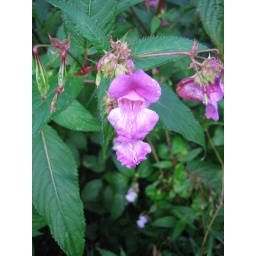
Wild flowers growing by the river at Needham Market